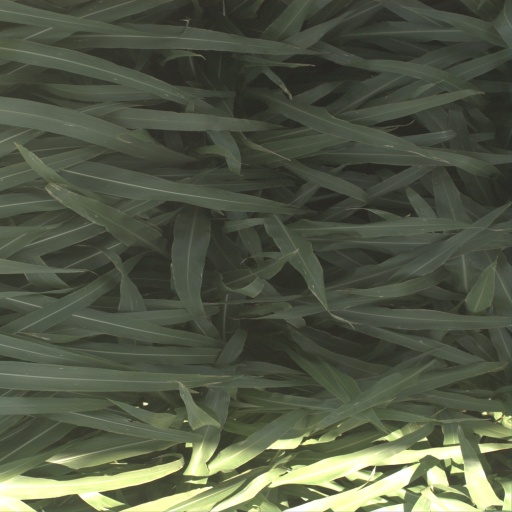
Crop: sorghum